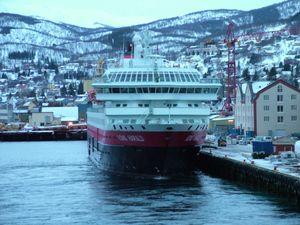
Harstad est une kommune norvégienne dans le département du Troms. Avec ses 24 291 habitants, elle est la troisième municipalité de la Norvège du Nord. Elle s'étend sur les parties nord-est de l'île de Hinnøya et sud-ouest de Grytøya, et comprend également diverses îles plus petites, telles que Gressholman, Kjeøya et Kjøtta.